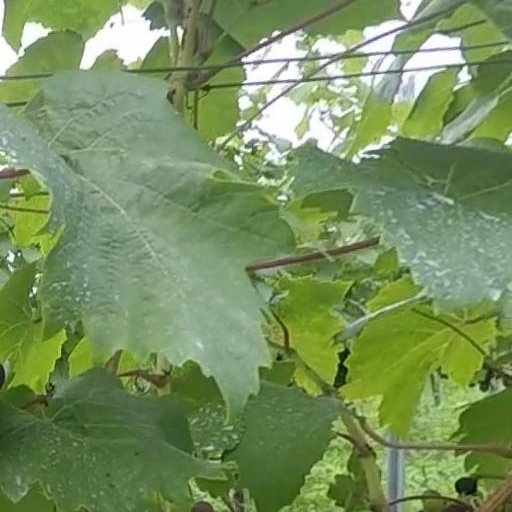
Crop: grape